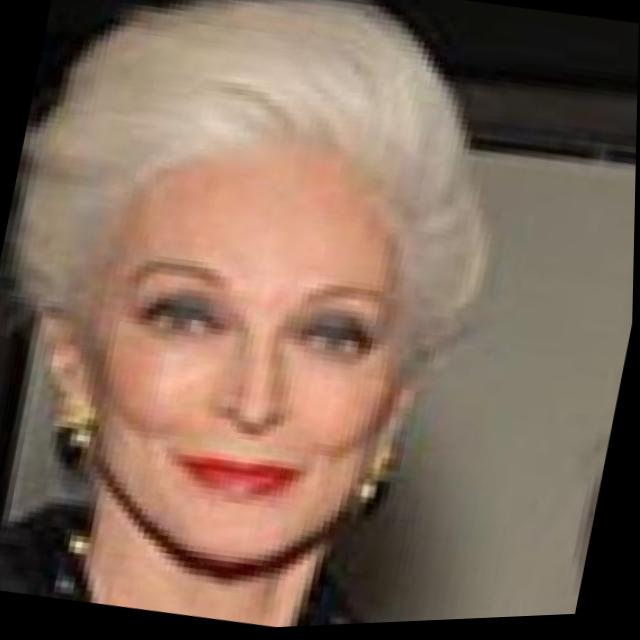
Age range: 65+